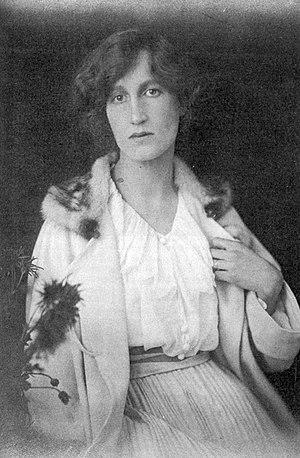
Helen Violet Bonham Carter, baronne Asquith de Yarnbury, est une femme politique du Royaume-Uni. Elle est la fille de H. H. Asquith, Premier ministre de 1908 à 1916.